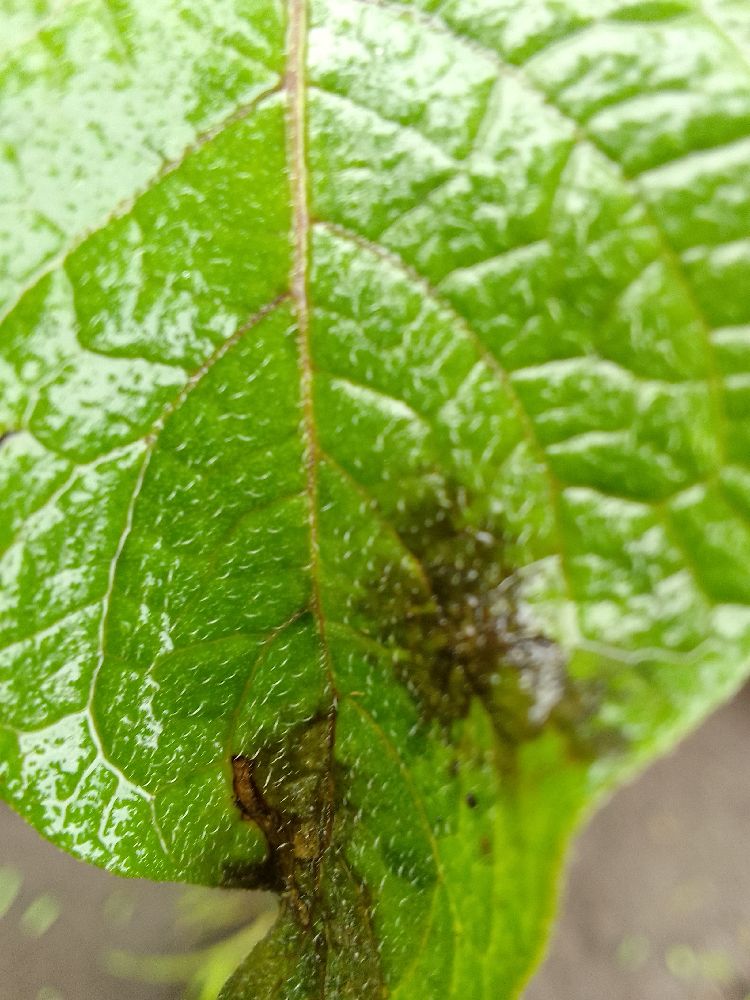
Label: Late blight